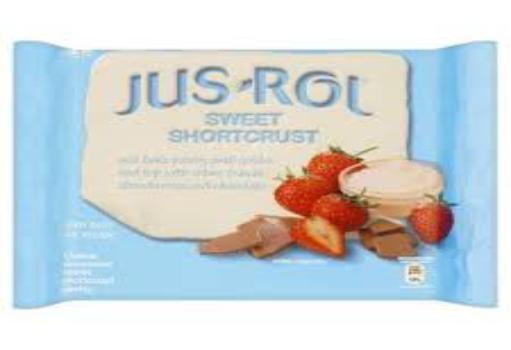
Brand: Jus-Rol
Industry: Food